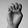
ASL letter: E